Shas

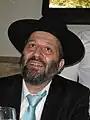
Aryeh Deri, chairman of Shas

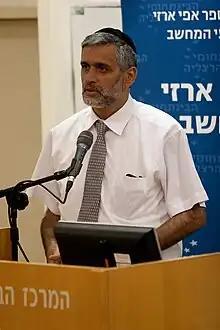
Eli Yishai, 2009

Shas was founded in 1984, prior to the elections to the eleventh Knesset in the same year, in protest against the small representation of Sephardim in the largely Ashkenazi Agudat Yisrael, through the merger of regional lists which were compiled in 1983. It was originally known as the Worldwide Sephardic Association of Torah Keepers ("Hitahdut HaSfaradim HaOlamit Shomrei Torah"). The party was formed under the leadership of former Israeli Chief Sephardi Rabbi Ovadia Yosef, who established a four-member (including himself) Council of Torah Sages and remained the party's spiritual leader until his death. In founding the party, Yosef received strategic help and guidance from Rabbi Elazar Shach, leader of Israel's non-Hasidic Haredi Ashkenazi Jews. Yosef founded the party in 1984 on the platform of a return to religion and as a counter to an establishment dominated by Ashkenazi Jews of European extraction.